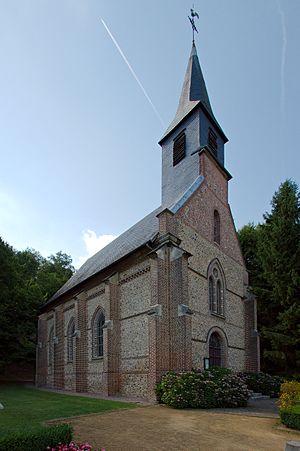
Église Saint-Pierre de Fontaine-sous-Préaux, route des Sources
Fontaine-sous-Préauxest une commune du Nord-Ouest de la France située dans le département de la Seine-Maritime en Normandie.